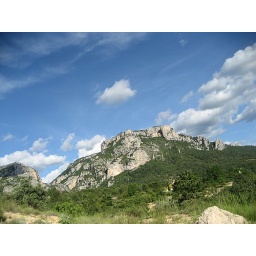
rocks near our house